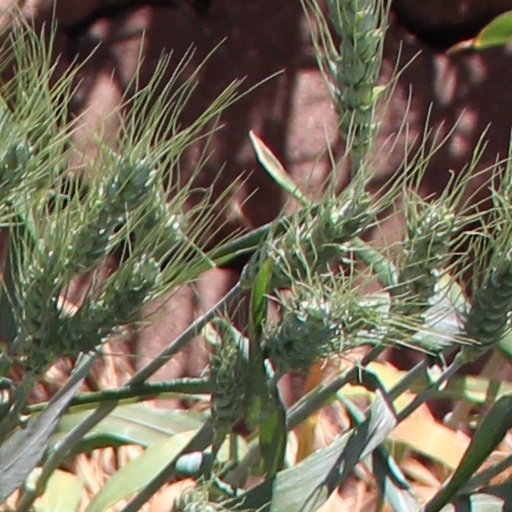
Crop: wheat